Grand Serail of Beirut

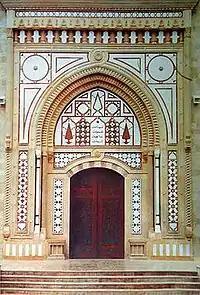
North gate

In 1840, the Ottoman Empire with the support of the Prussian, Russian, and English navies, recaptured Syria from Ibrahim Pasha and set up its military base there. The building was first used as the headquarters of military and civilian departments and, after expansion, became the headquarters of Ottoman governors. Beirutis referred to it then as "Al-Quishleh" (modern ), a Turkish word for "Garrison". The fortification of the barracks began in 1853, and it was further expanded during the Crimean War. The building consisted of a single floor until 1856, when a second floor was added and the ground floor repurposed as the cavalry stables. Between 1877 and 1894 major structural modifications were made which gave the Serail its final form.